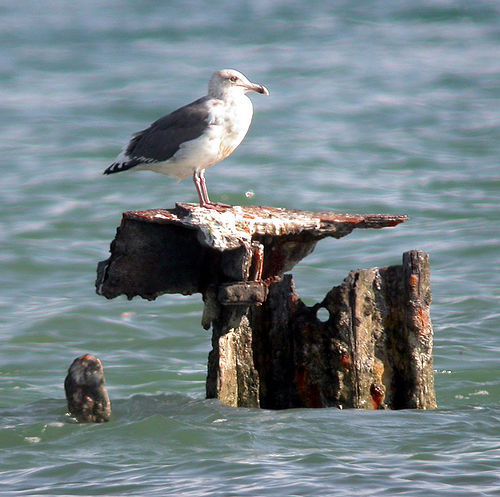
this bird is white with gray wings and a long rounded bill.
this is a gray and white bird with a white crown with a white belly
this bird has a white belly and breast with a long hooked bill.
a medium sized black and white bird with webbed feet and a short beak.
this bird has a long pointed bill, a white breast,head, belly and throat and gray wings.
this white bird with dark gray wings has a white beak that points down at the tip.
the bird has a curved bill, white breast and full belly.
this bird is white with grey and has a long, pointy beak.
this bird is white and gray in color, with a multi colored beak.
this bird has wings that are grey and has a white body
Species: Slaty Backed Gull